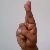
The image shows a hand gesture representing the letter 'R' in Indian Sign Language.